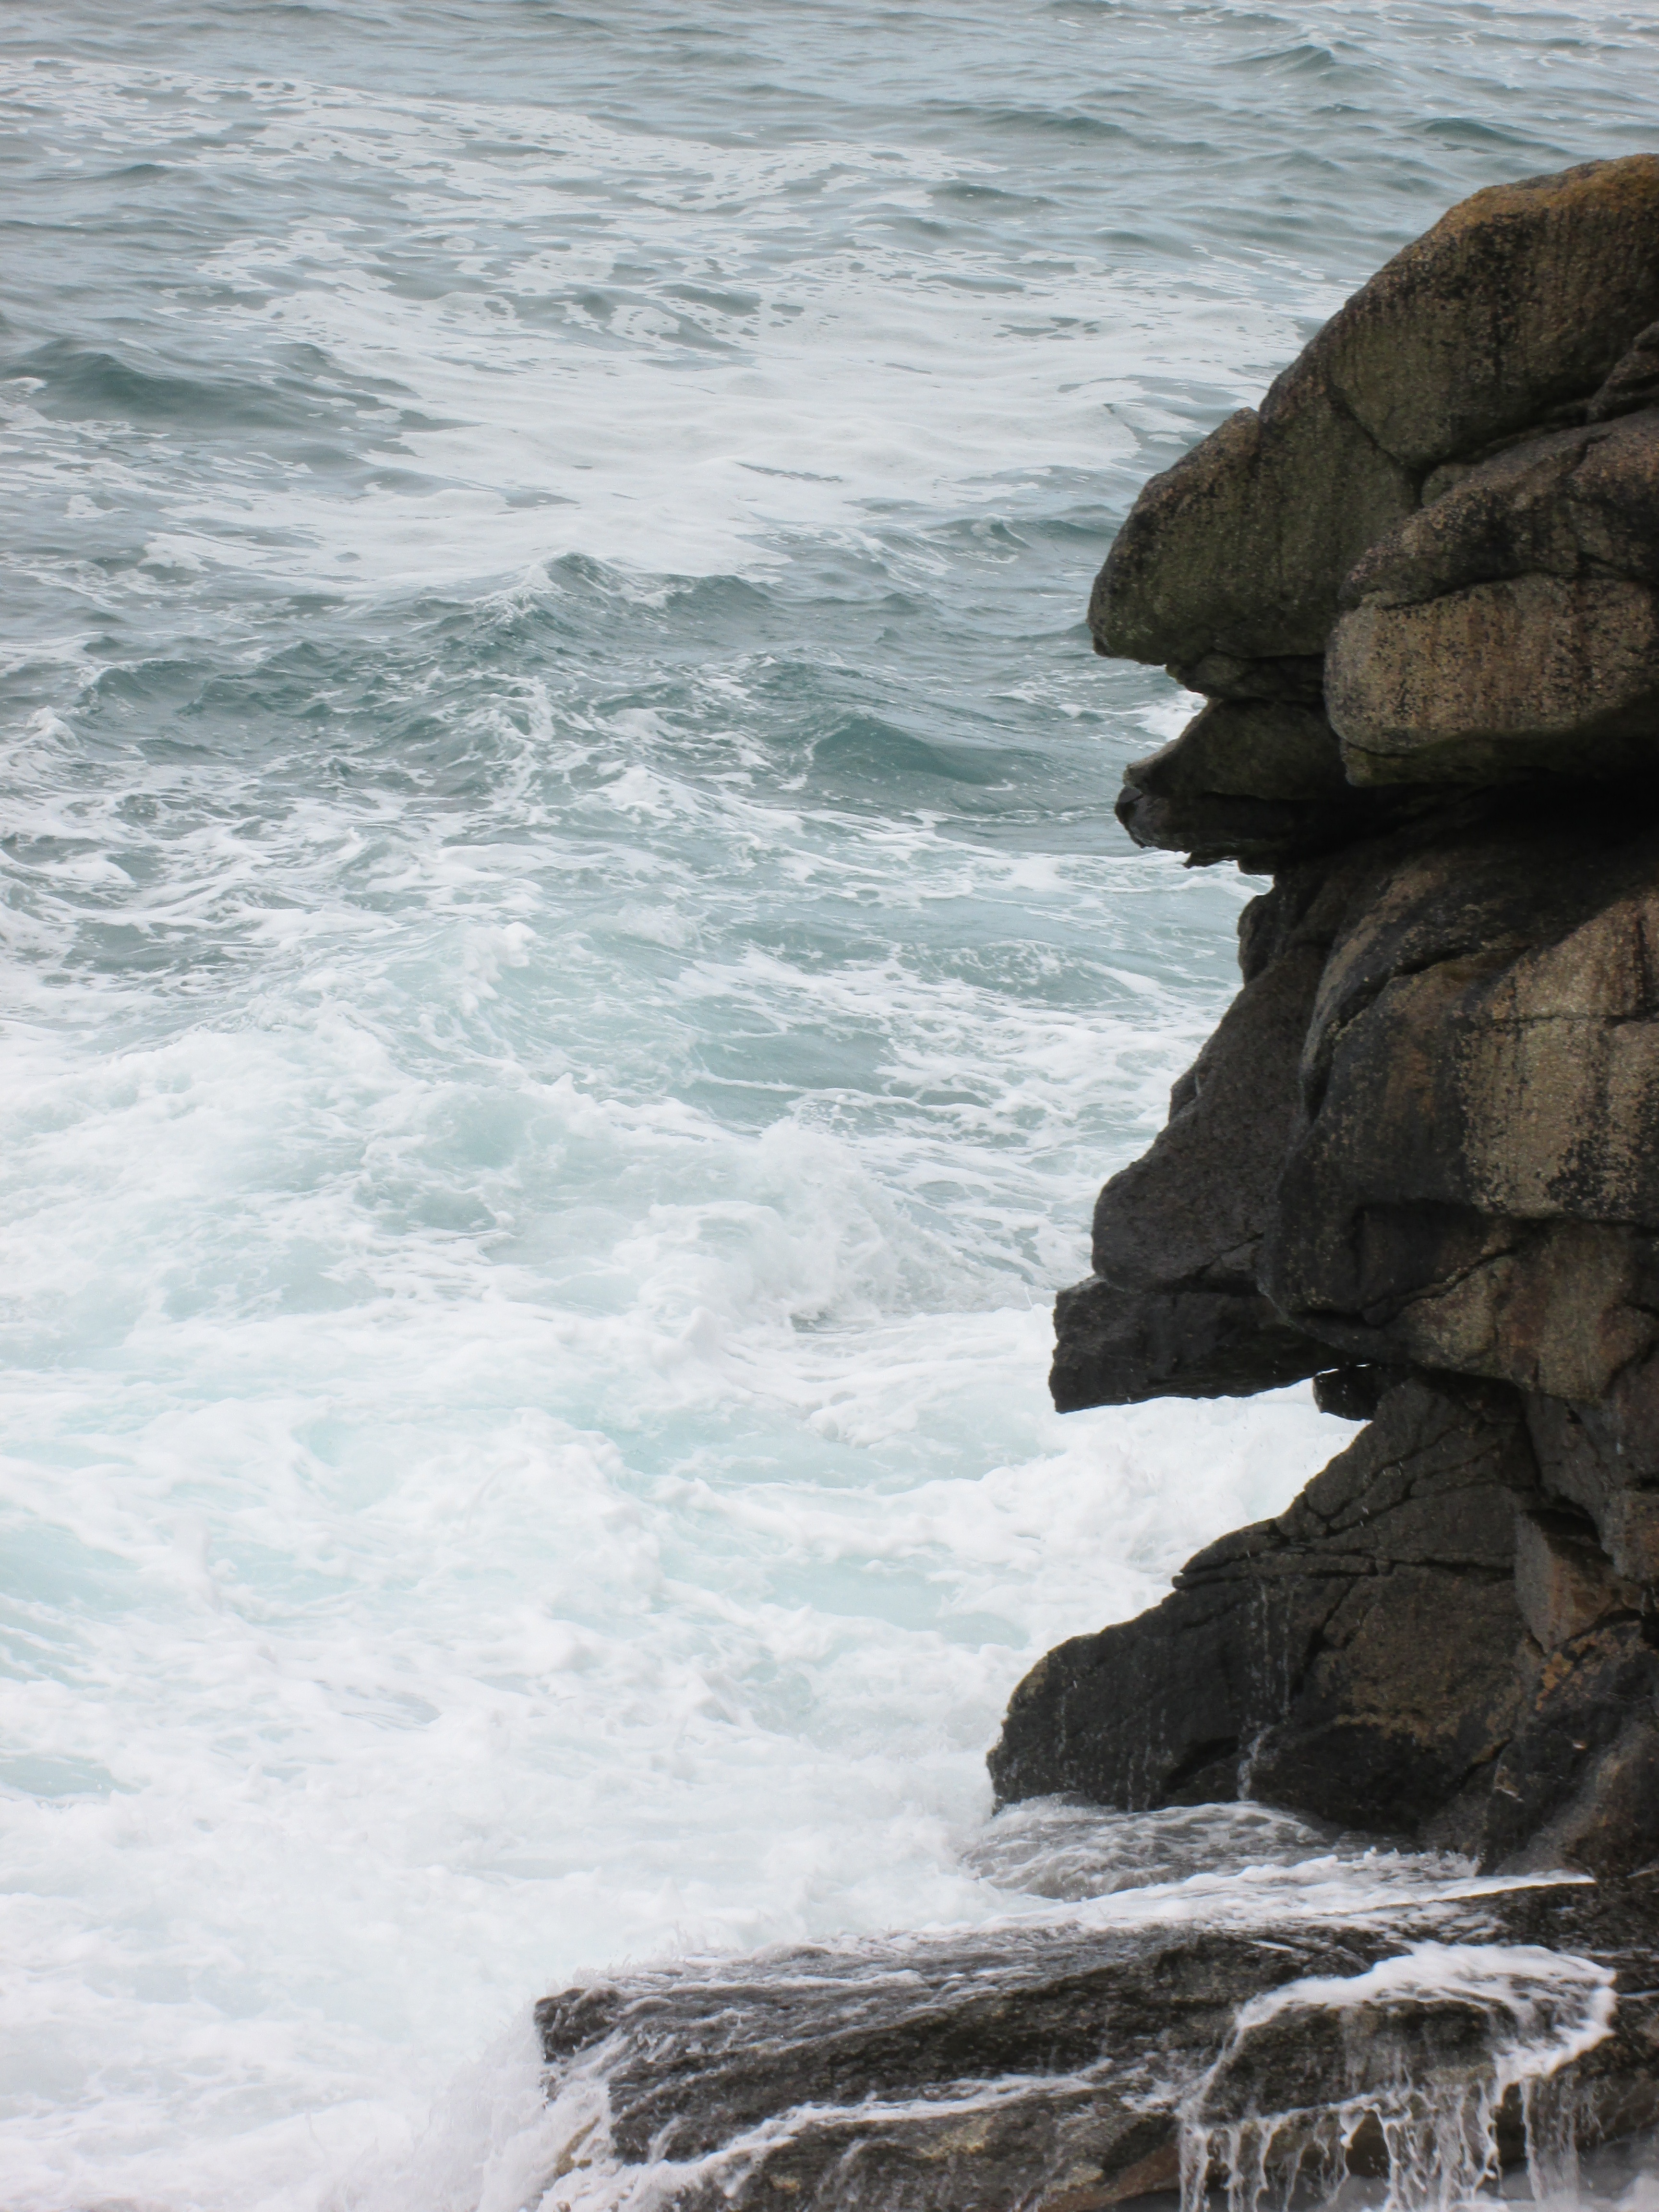
beach, landscape, sea, coast, water, nature, rock, ocean, shore, wave, cliff, seaside, france, wild, seascape, terrain, material, body of water, atlantic, side, cape, brittany, atlantic coast, wild coast, maritime landscape, finist re, wind wave